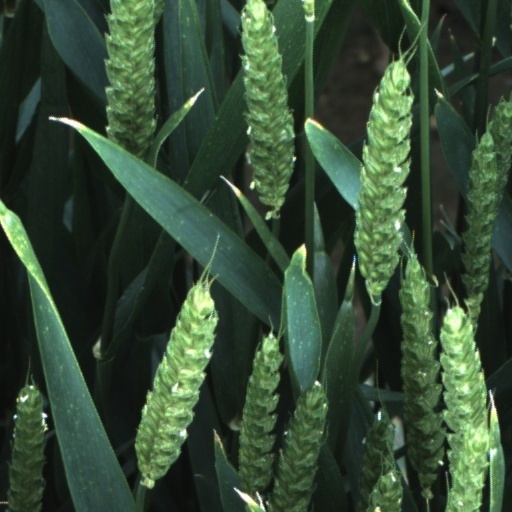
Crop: wheat